State Street Historic District (Carthage, New York)

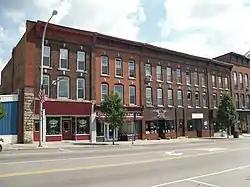
State Street Historic District, July 2010

State Street Historic District is a national historic district located at Carthage in Jefferson County, New York. The district includes 26 contributing buildings. They are attached brick commercial buildings built between 1860 and 1900 in a variety of styles.